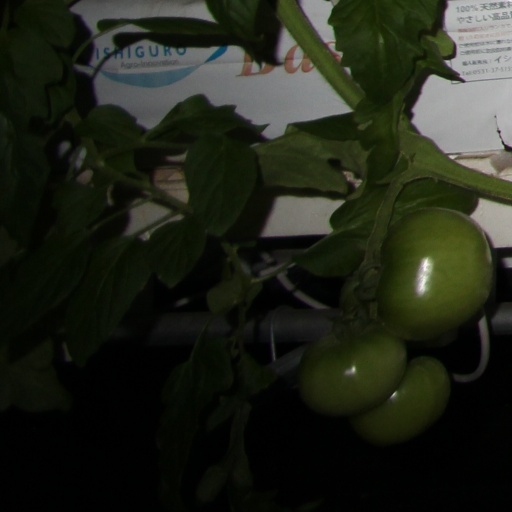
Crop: tomato